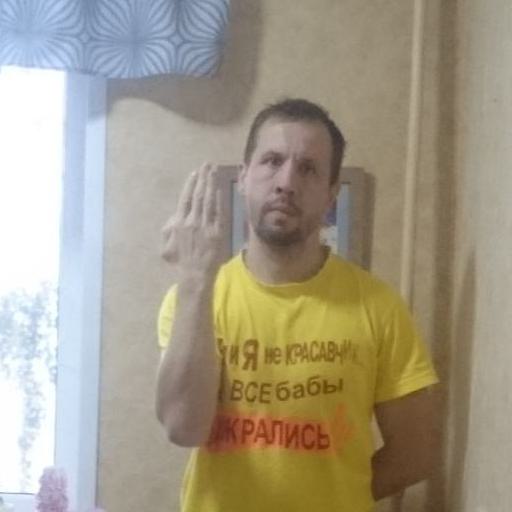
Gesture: stop_inverted